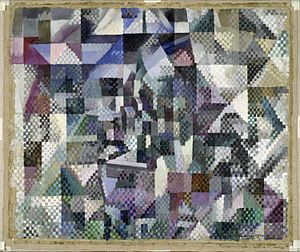
Robert Delaunay
Robert Delaunay, Window on the City No. 3, 1911–12, Solomon R. Guggenheim Museum.
Robert Delaunay var en fransk kunstner, der med sin orfisme blev banebrydende indenfor abstrakt billedkunst i 1910'ernes Frankrig. Retningen udviklede han sammen med sin kone, Sonia Delaunay-Terk, som en variant af den analytiske kubisme. Orfismen kombinerer fauvismens stærke farvebrug med kubismens betoning af geometriske figurer.